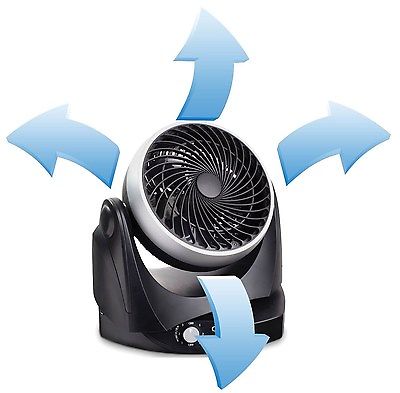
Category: fan